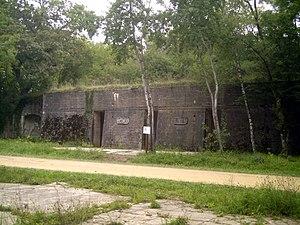
Fort du Vieux Canton, abri de combat n°2
Villey-Saint-Étienne est une commune française située dans le département de Meurthe-et-Moselle, en région Grand Est.
Le fort du Vieux-Canton est un ouvrage faisant partie de la place forte de Toul, situé dans la forêt communale de Villey-Saint-Étienne.